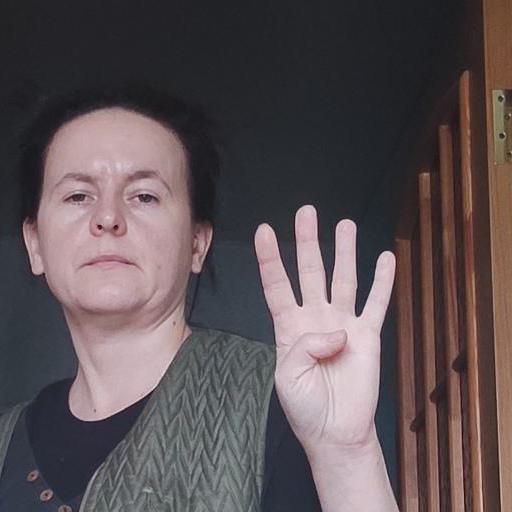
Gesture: four